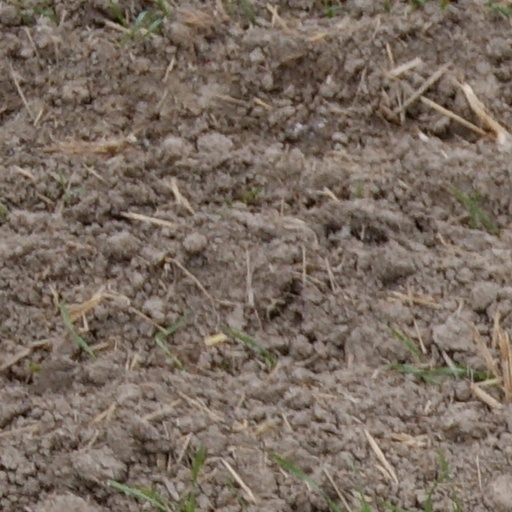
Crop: wheat